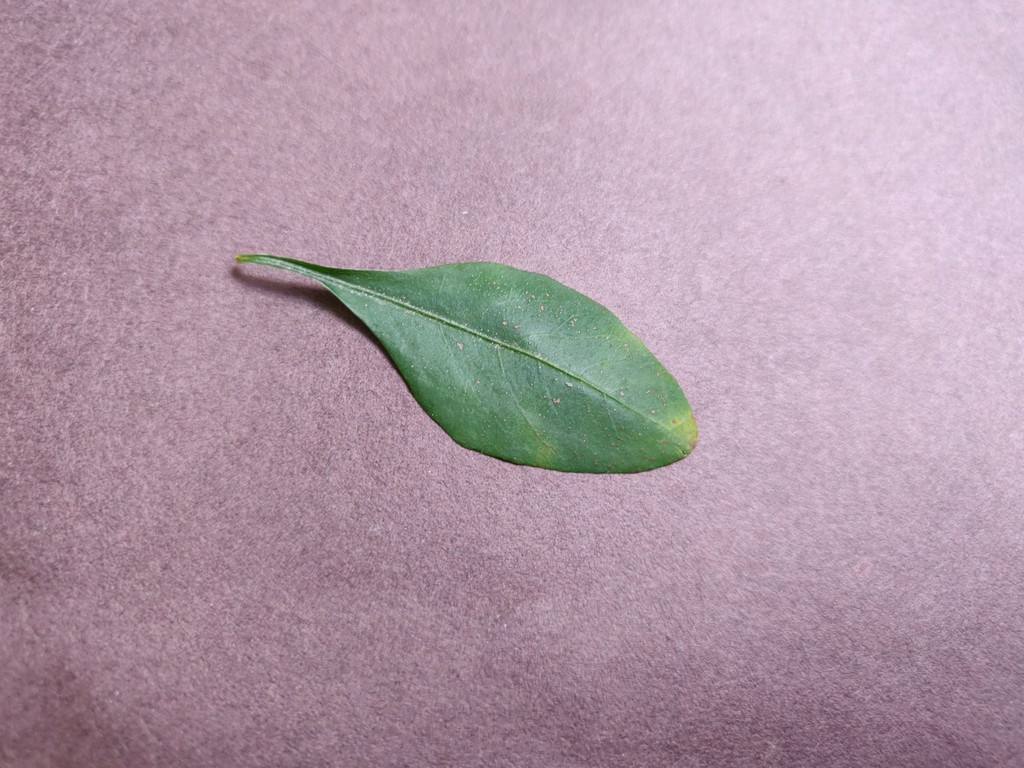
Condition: Unhealthy
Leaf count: single
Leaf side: front